Indian Head cent

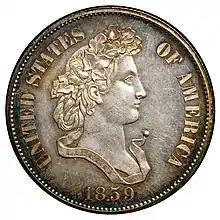
Cornelius Vermeule thought the Indian Head cent was better than Longacre's 1859 pattern half dollar.

Art historian Cornelius Vermeule had mixed emotions about the Indian Head cent: "Longacre enriched the mythology of American coinage in a pleasant if unpretentious fashion. Given his pattern half-dollar designs of 1859 as a yardstick, he could have done worse." In another comparison, Vermeule suggested, "far from a major creation aesthetically or iconographically, and far less attractive to the eye than the [flying eagle], the Indian head cent was at least to achieve the blessing of popular appeal. The coin became perhaps the most beloved and typically American of any piece great or small in the American series. Great art the coin was not, but it was one of the first products of the United States mints to achieve the common touch."